Altiani

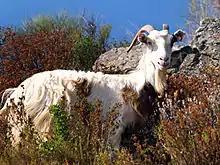
A goat in the maquis

The town derives its resources from agro-pastoral farming of which livestock breeding is the main activity.